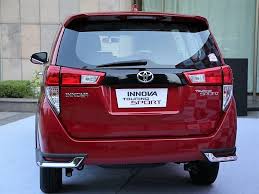
Label: noambulance